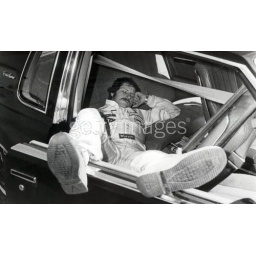
... including the back seat of a passenger car in the garage area at Atlanta Motor Speedway, March 16, 1980.